2016 American League Championship Series

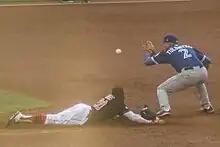
Rajai Davis steals second base in the bottom of the third inning of Game 2

Carlos Santana's leadoff home run in the second off J. A. Happ gave the Indians a 1−0 lead, but the Blue Jays tied it in the third off Josh Tomlin when Darwin Barney singled with one out, moved to second on a groundout and scored on Josh Donaldson's double. In the bottom of the inning, Rajai Davis reached first on a force-out, stole second, moved to third on a wild pitch, and scored on Francisco Lindor's two-out single. Neither team scored for the rest of the game with Andrew Miller striking out five batters in two innings pitched and Cody Allen pitching a perfect ninth for his second consecutive save. The Indians went up a perfect 2−0 in the series heading to Toronto.